Monas (bishop of Milan)

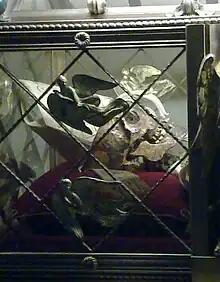
relics of Saint Monas, Cathedral of Milan

Monas was Bishop of Milan from the end 3rd-century to early 4th-century. He is honoured as a Saint in the Catholic Church and his feast day is on October 12.